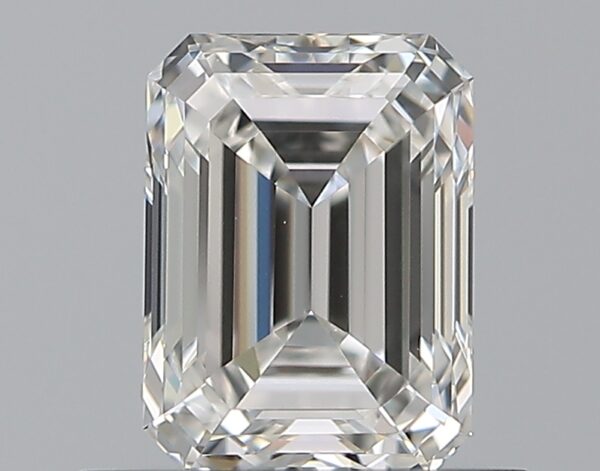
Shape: emerald
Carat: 0.7
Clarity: VVS1
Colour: G
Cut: EX
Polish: EX
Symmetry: VG
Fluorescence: M
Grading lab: GIA
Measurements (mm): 5.78 x 4.29 x 2.91